Marali Mannige

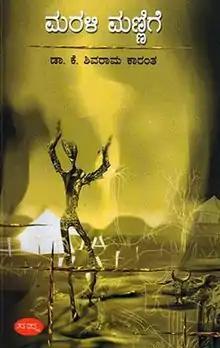
Cover of the novel

Marali Mannige "(meaning: Back to soil)" is a Kannada novel by novelist K. Shivaram Karanth.